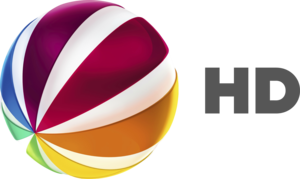
Sat.1 est une chaîne de télévision généraliste privée allemande, dont le siège est situé à Unterföhring près de Munich. Elle fait partie des sociétés regroupées sous la ProSiebenSat.1 Media, fondée par Leo Kirch.